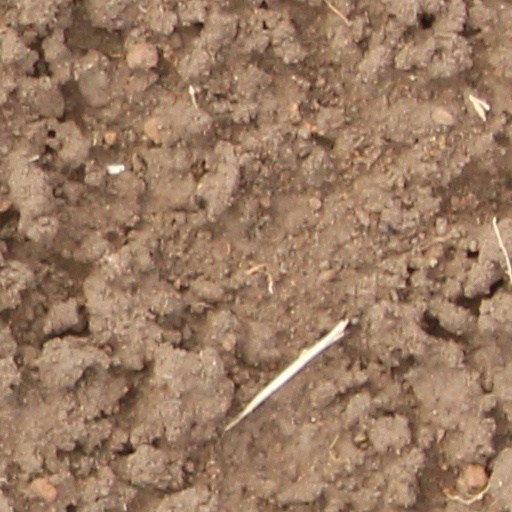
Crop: wheat